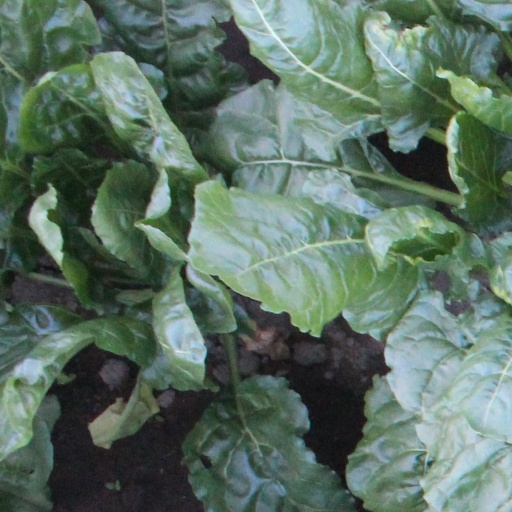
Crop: sugar beet